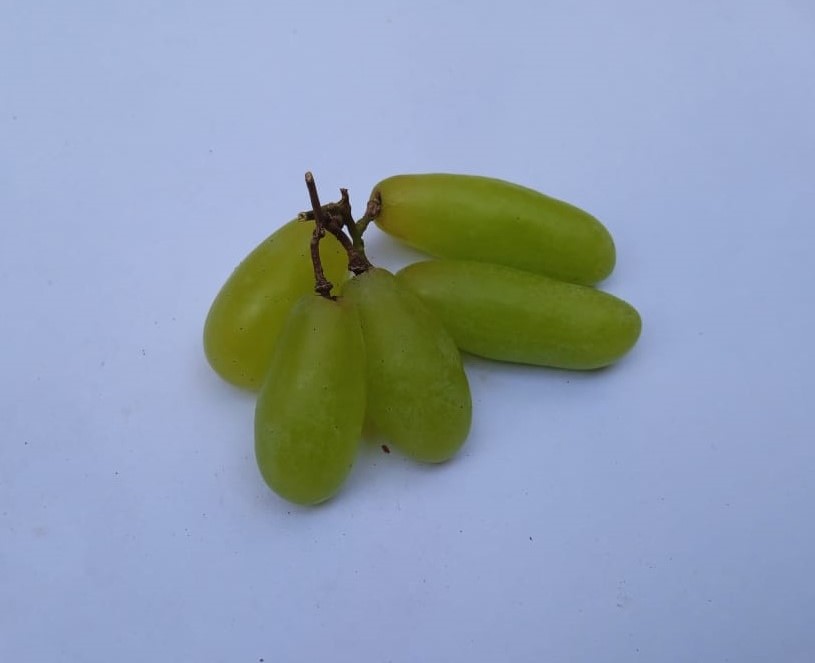
Fruit: grape
Condition: fresh